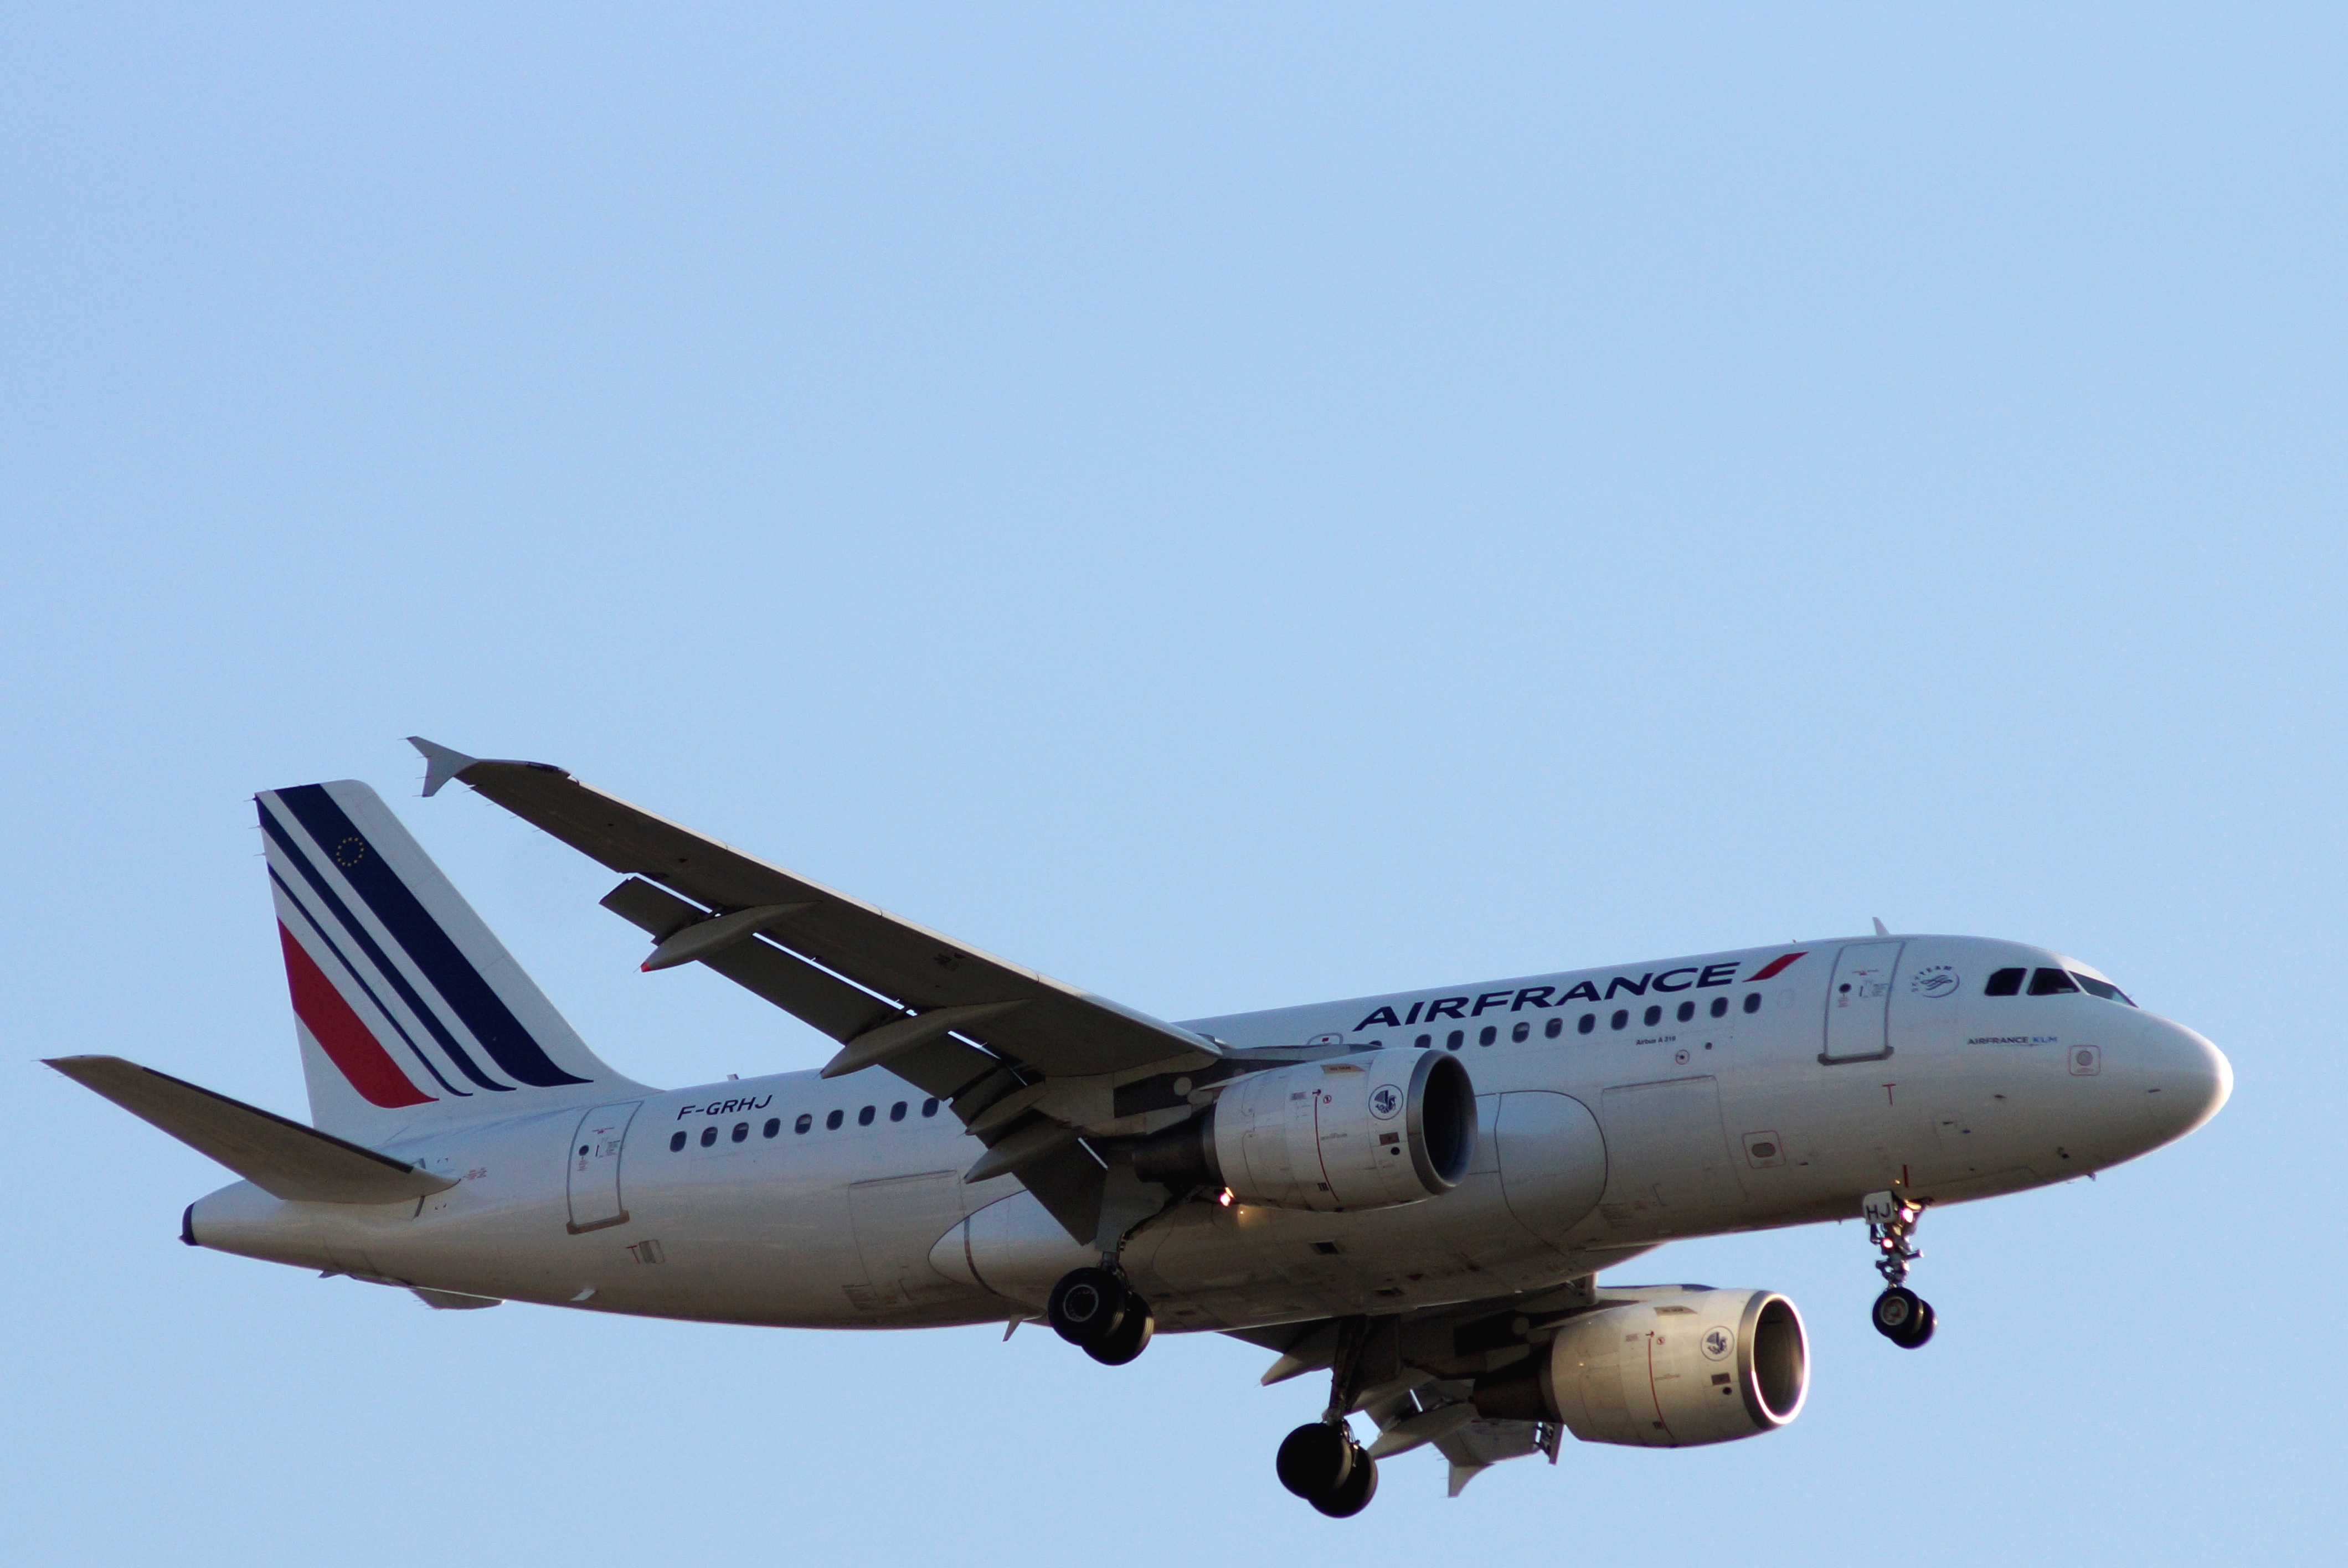
airplane, aircraft, vehicle, airline, aviation, airliner, traveling, airbus, boeing, jet aircraft, airbus a330, boeing 777, boeing 767, air travel, atmosphere of earth, wide body aircraft, narrow body aircraft, airbus a320 family, af a319 111